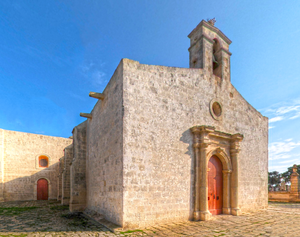
Le raid de Żejtun a eu lieu les 6 et 8 juillet 1614. C'est la dernière tentative de conquête de Malte par les Ottomans.